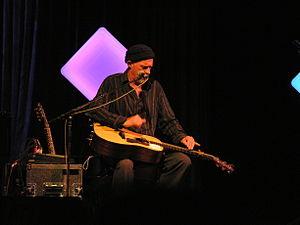
Harry Manx est un musicien qui mélange le blues, la musique folk et la musique classique Hindustani.